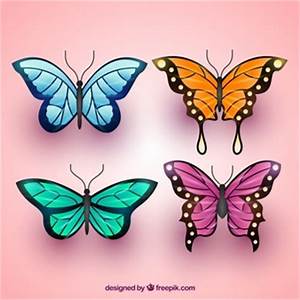
Label: farfalla